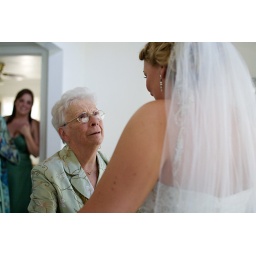
Corinne and Colin marry in green mountain ranch.